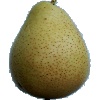
Label: Pear Forelle 1